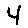
Label: 4